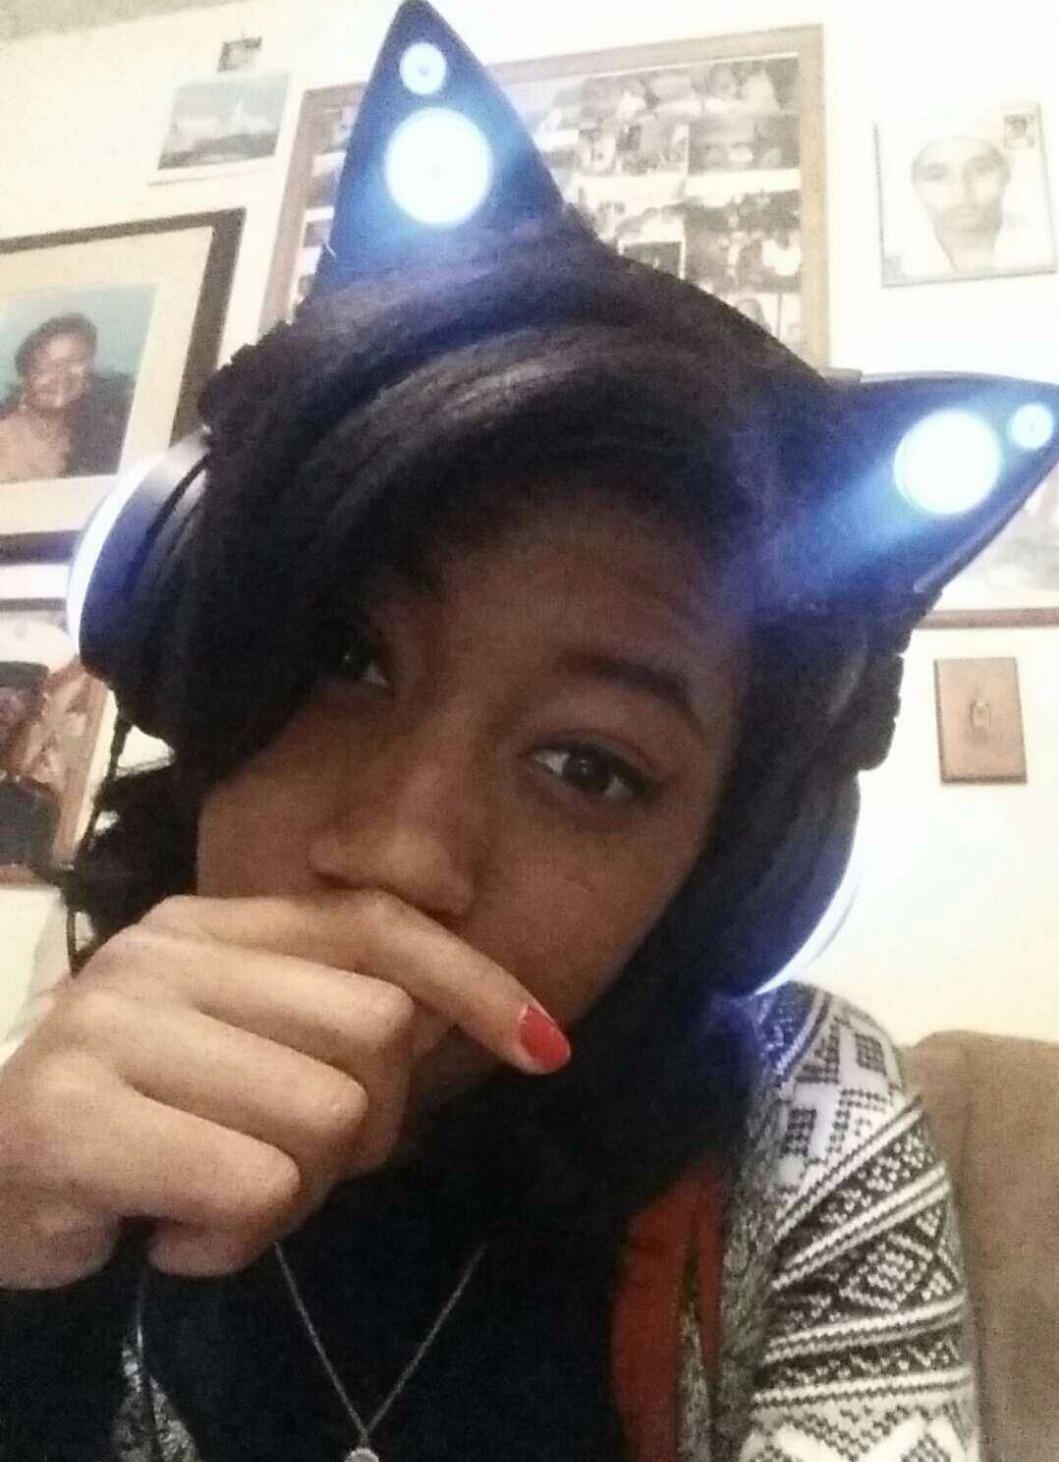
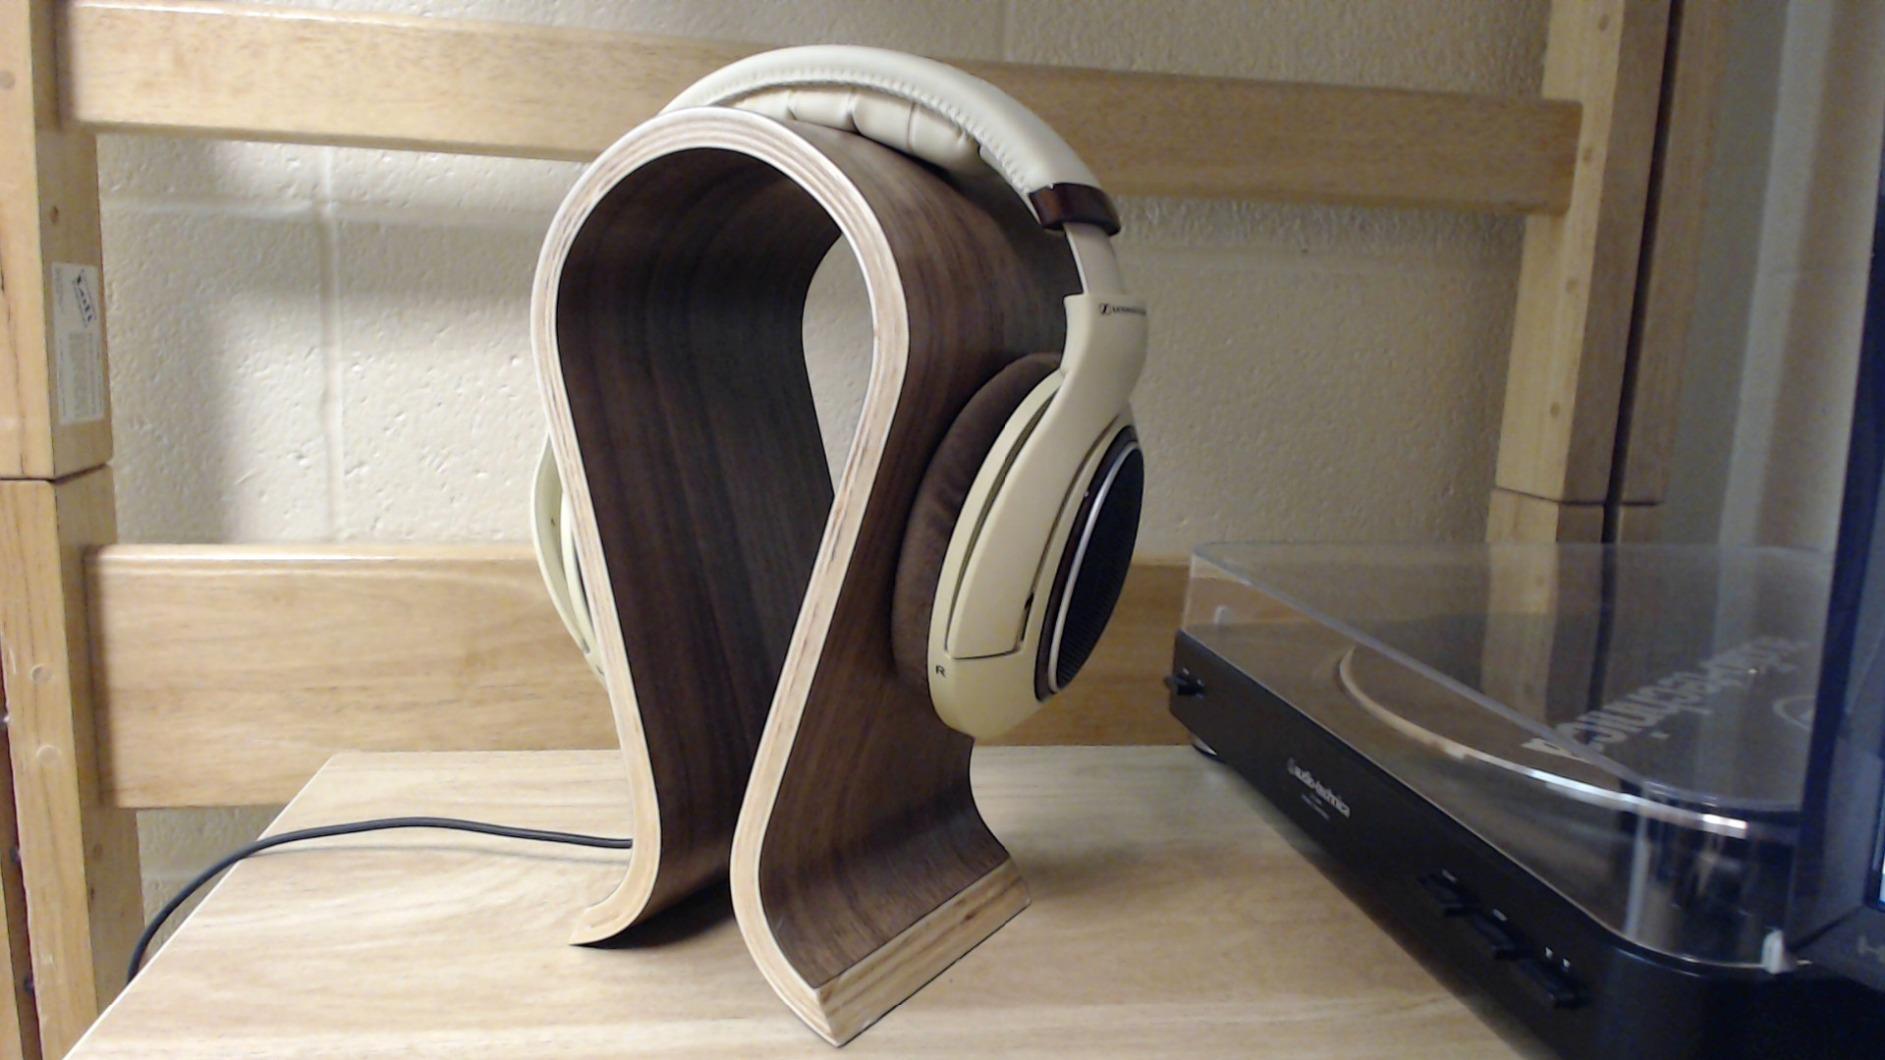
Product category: headphones
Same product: no